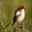
Label: bird